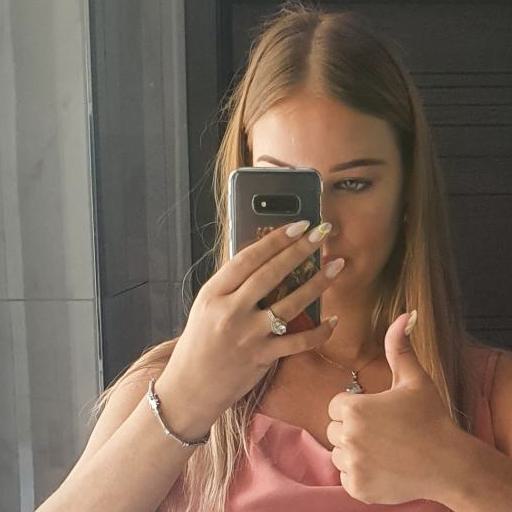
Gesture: no_gesture